Sweet corn

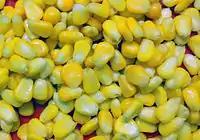
Loose kernels of sweet corn

Sweet corn ("Zea mays" convar. "saccharata" var. "rugosa"), also called sweetcorn, sugar corn and pole corn, is a variety of maize grown for human consumption with a relatively high sugar content.